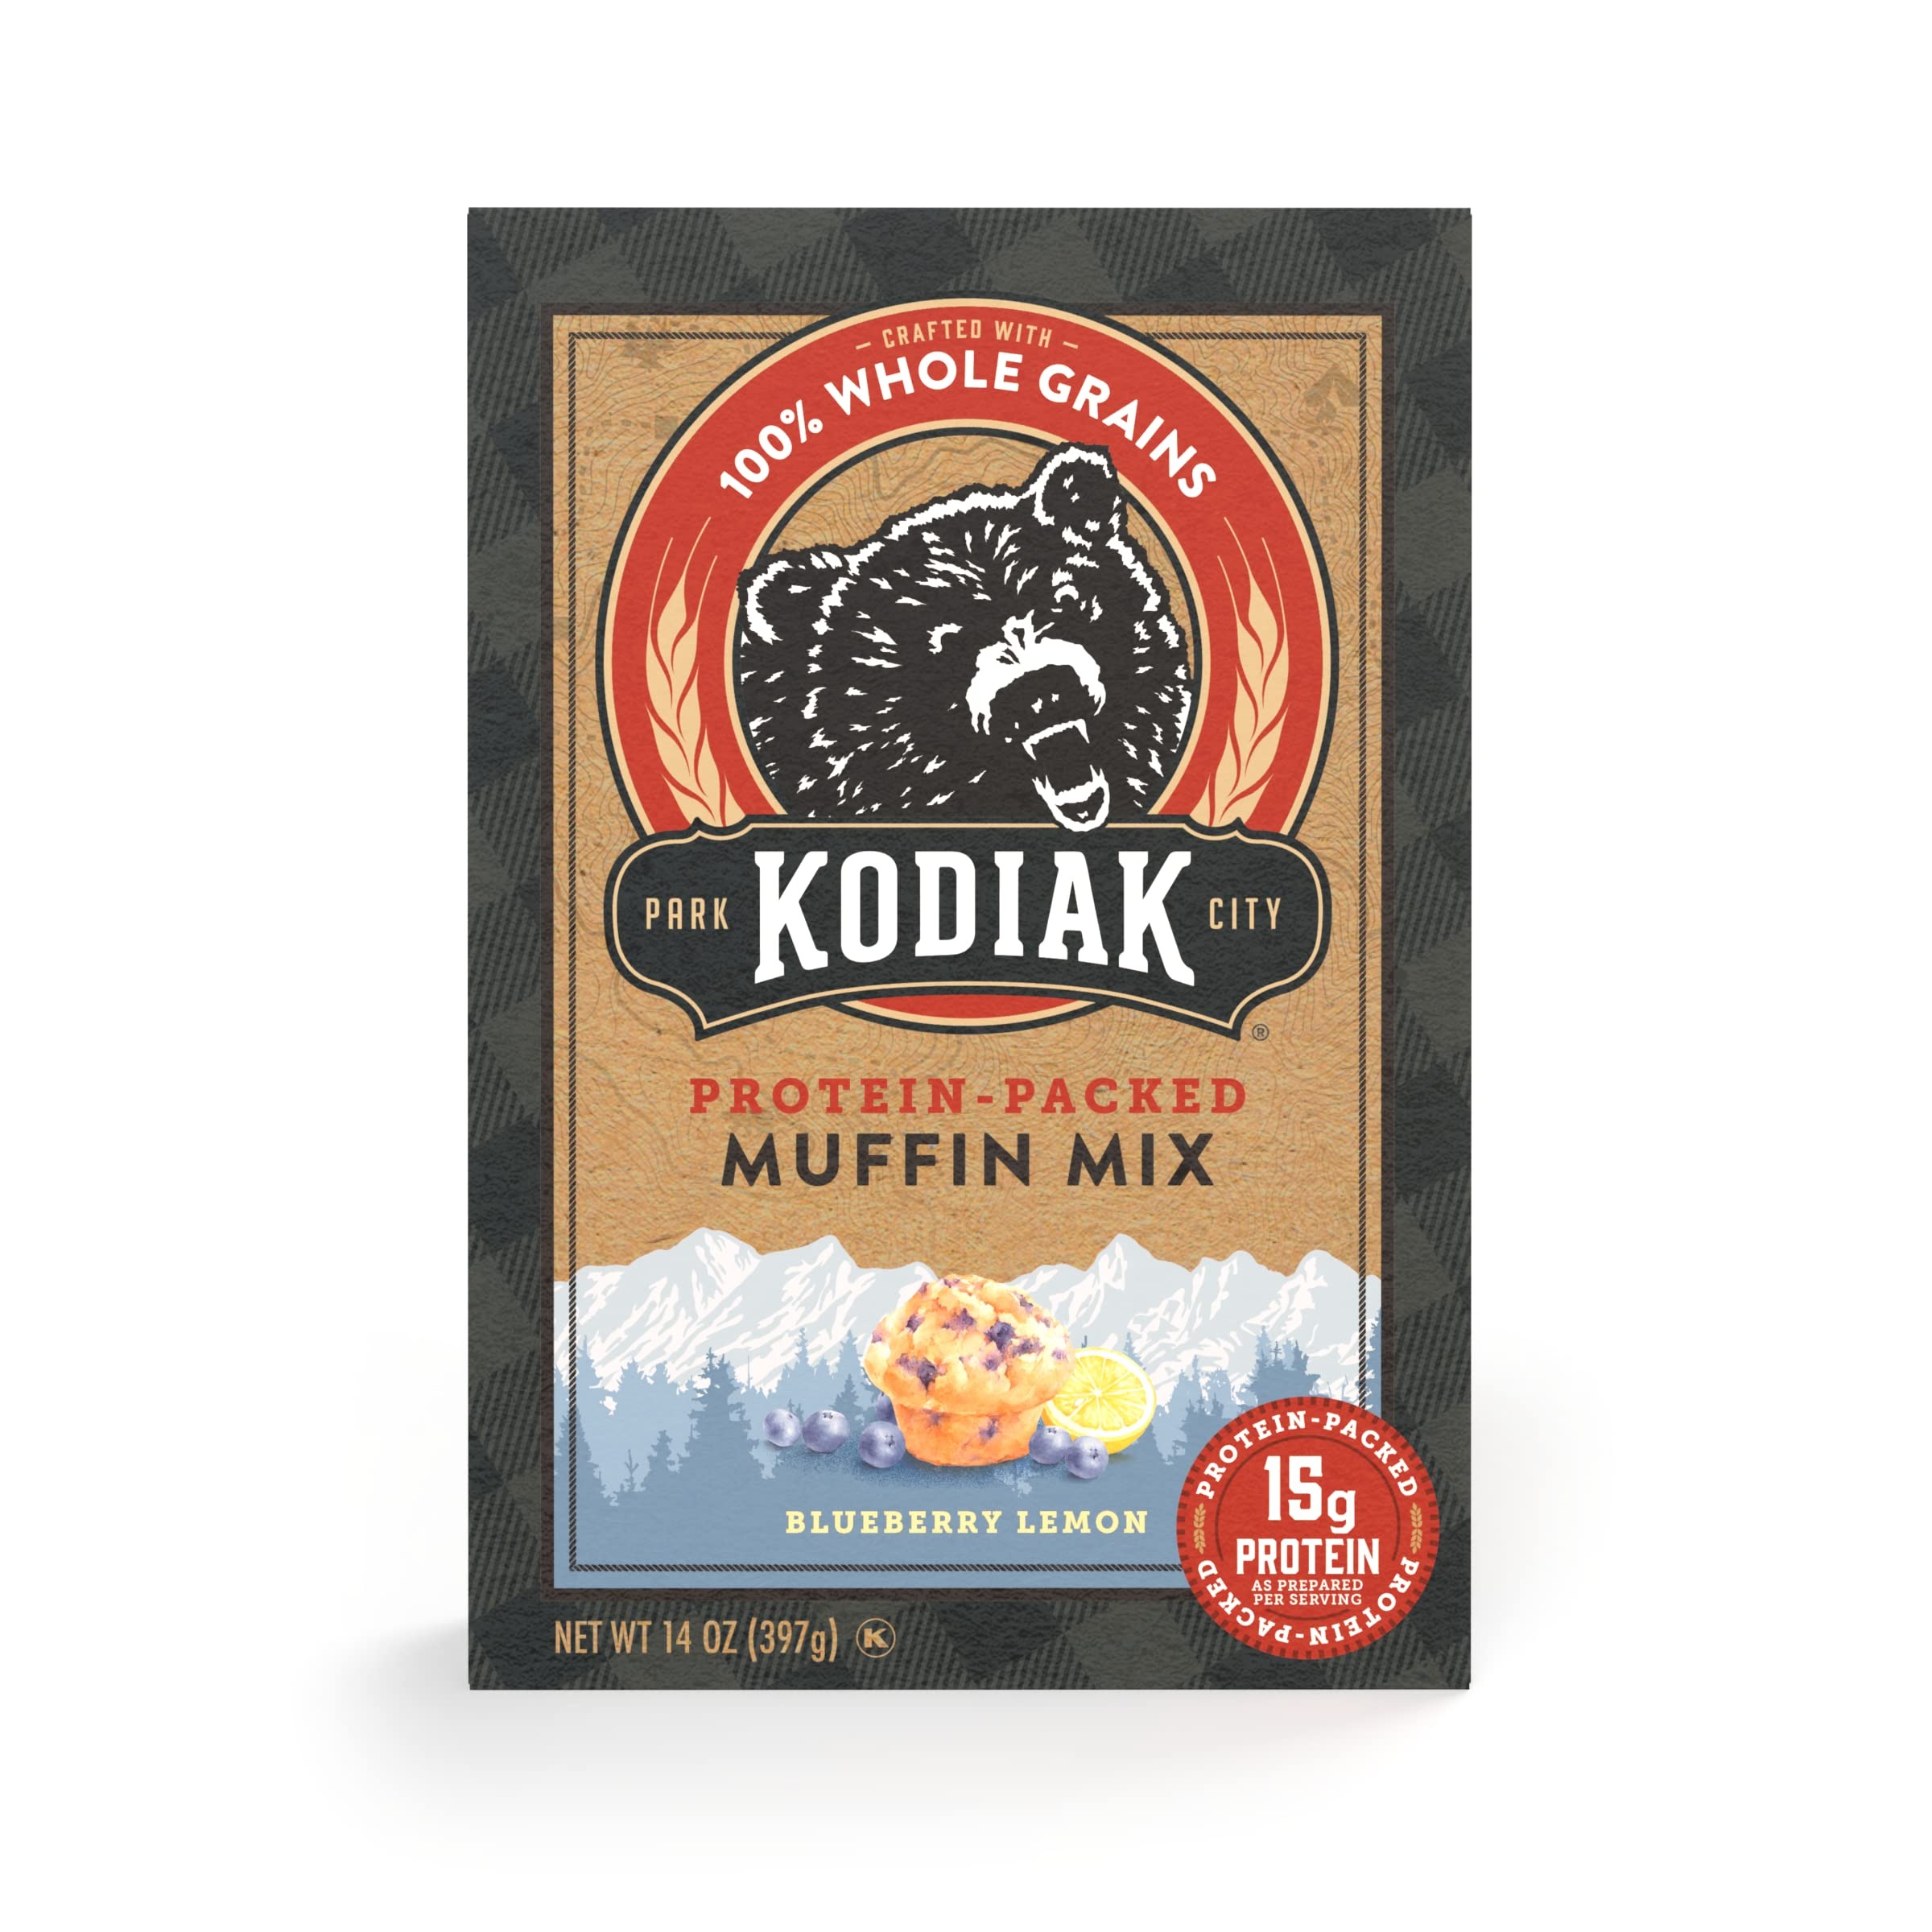
Item Name: Kodiak Cakes Protein Packed Power Bake Muffin Mix 14 Oz
Bullet Point 1: You will receive 1 box of Kodiak Cakes Power Bake, Non GMO, Protein Packed Muffin Mix, Double Dark Chocolate, 14 Ounce
Bullet Point 2: 18g protein per serving (2 muffins)
Bullet Point 3: Non-GMO and no preservatives
Bullet Point 4: Sweetened with raw demerara sugar
Bullet Point 5: Our box is made from 100% recycled paper
Value: 14.0
Unit: Ounce

Price: 9.79